2010 United States House of Representatives elections in Michigan

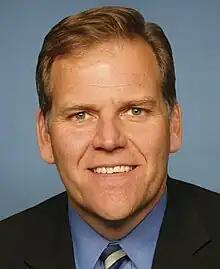
Mike Rogers, who was re-elected as the U.S. representative for the 8th district

The 5th district included Bay City, Burton, Flint and Saginaw. The district's population was 76 percent white and 18 percent black (see Race and ethnicity in the United States census); 87 percent were high school graduates and 18 percent had received a bachelor's degree or higher. Its median income was $42,578. In the 2008 presidential election the district gave 64 percent of its vote to Democratic nominee Barack Obama and 35 percent to Republican nominee John McCain.